Cyclone Susan

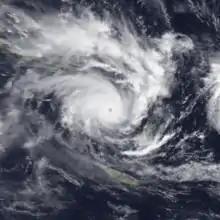
Cyclone Susan near peak intensity east of Tuvalu on January 5

Severe Tropical Cyclone Susan was a powerful tropical cyclone that is one of the most intense on record within the South Pacific basin. It was first noted on December 20, 1997, as a weak tropical disturbance located to the north of American Samoa. Over the next 12 days, the disturbance remained weak while it gradually moved towards the southwest before it started to rapidly develop on January 2, 1998 while it was located near the Fijian dependency of Rotuma. The disturbance was declared a tropical cyclone later that day, but was not named Susan until the next day, after it had intensified into a category 2 tropical cyclone on the Australian Scale. Over the next few days, Susan moved towards the southwest and continued to intensify before it reached its peak intensity as a category five tropical cyclone during January 5 while it was located about to the northwest of Vanuatu's capital city Port Vila.